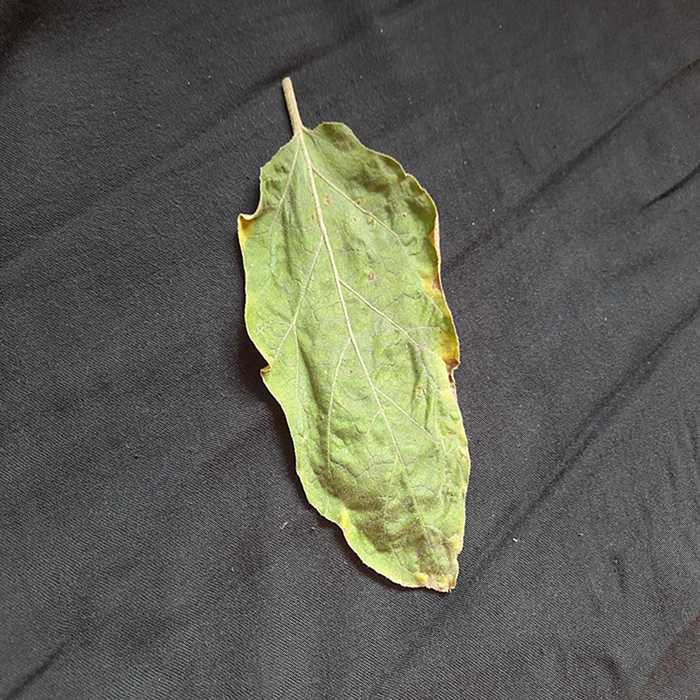
Plant: Eggplant
Label: Eggplant begomovirus